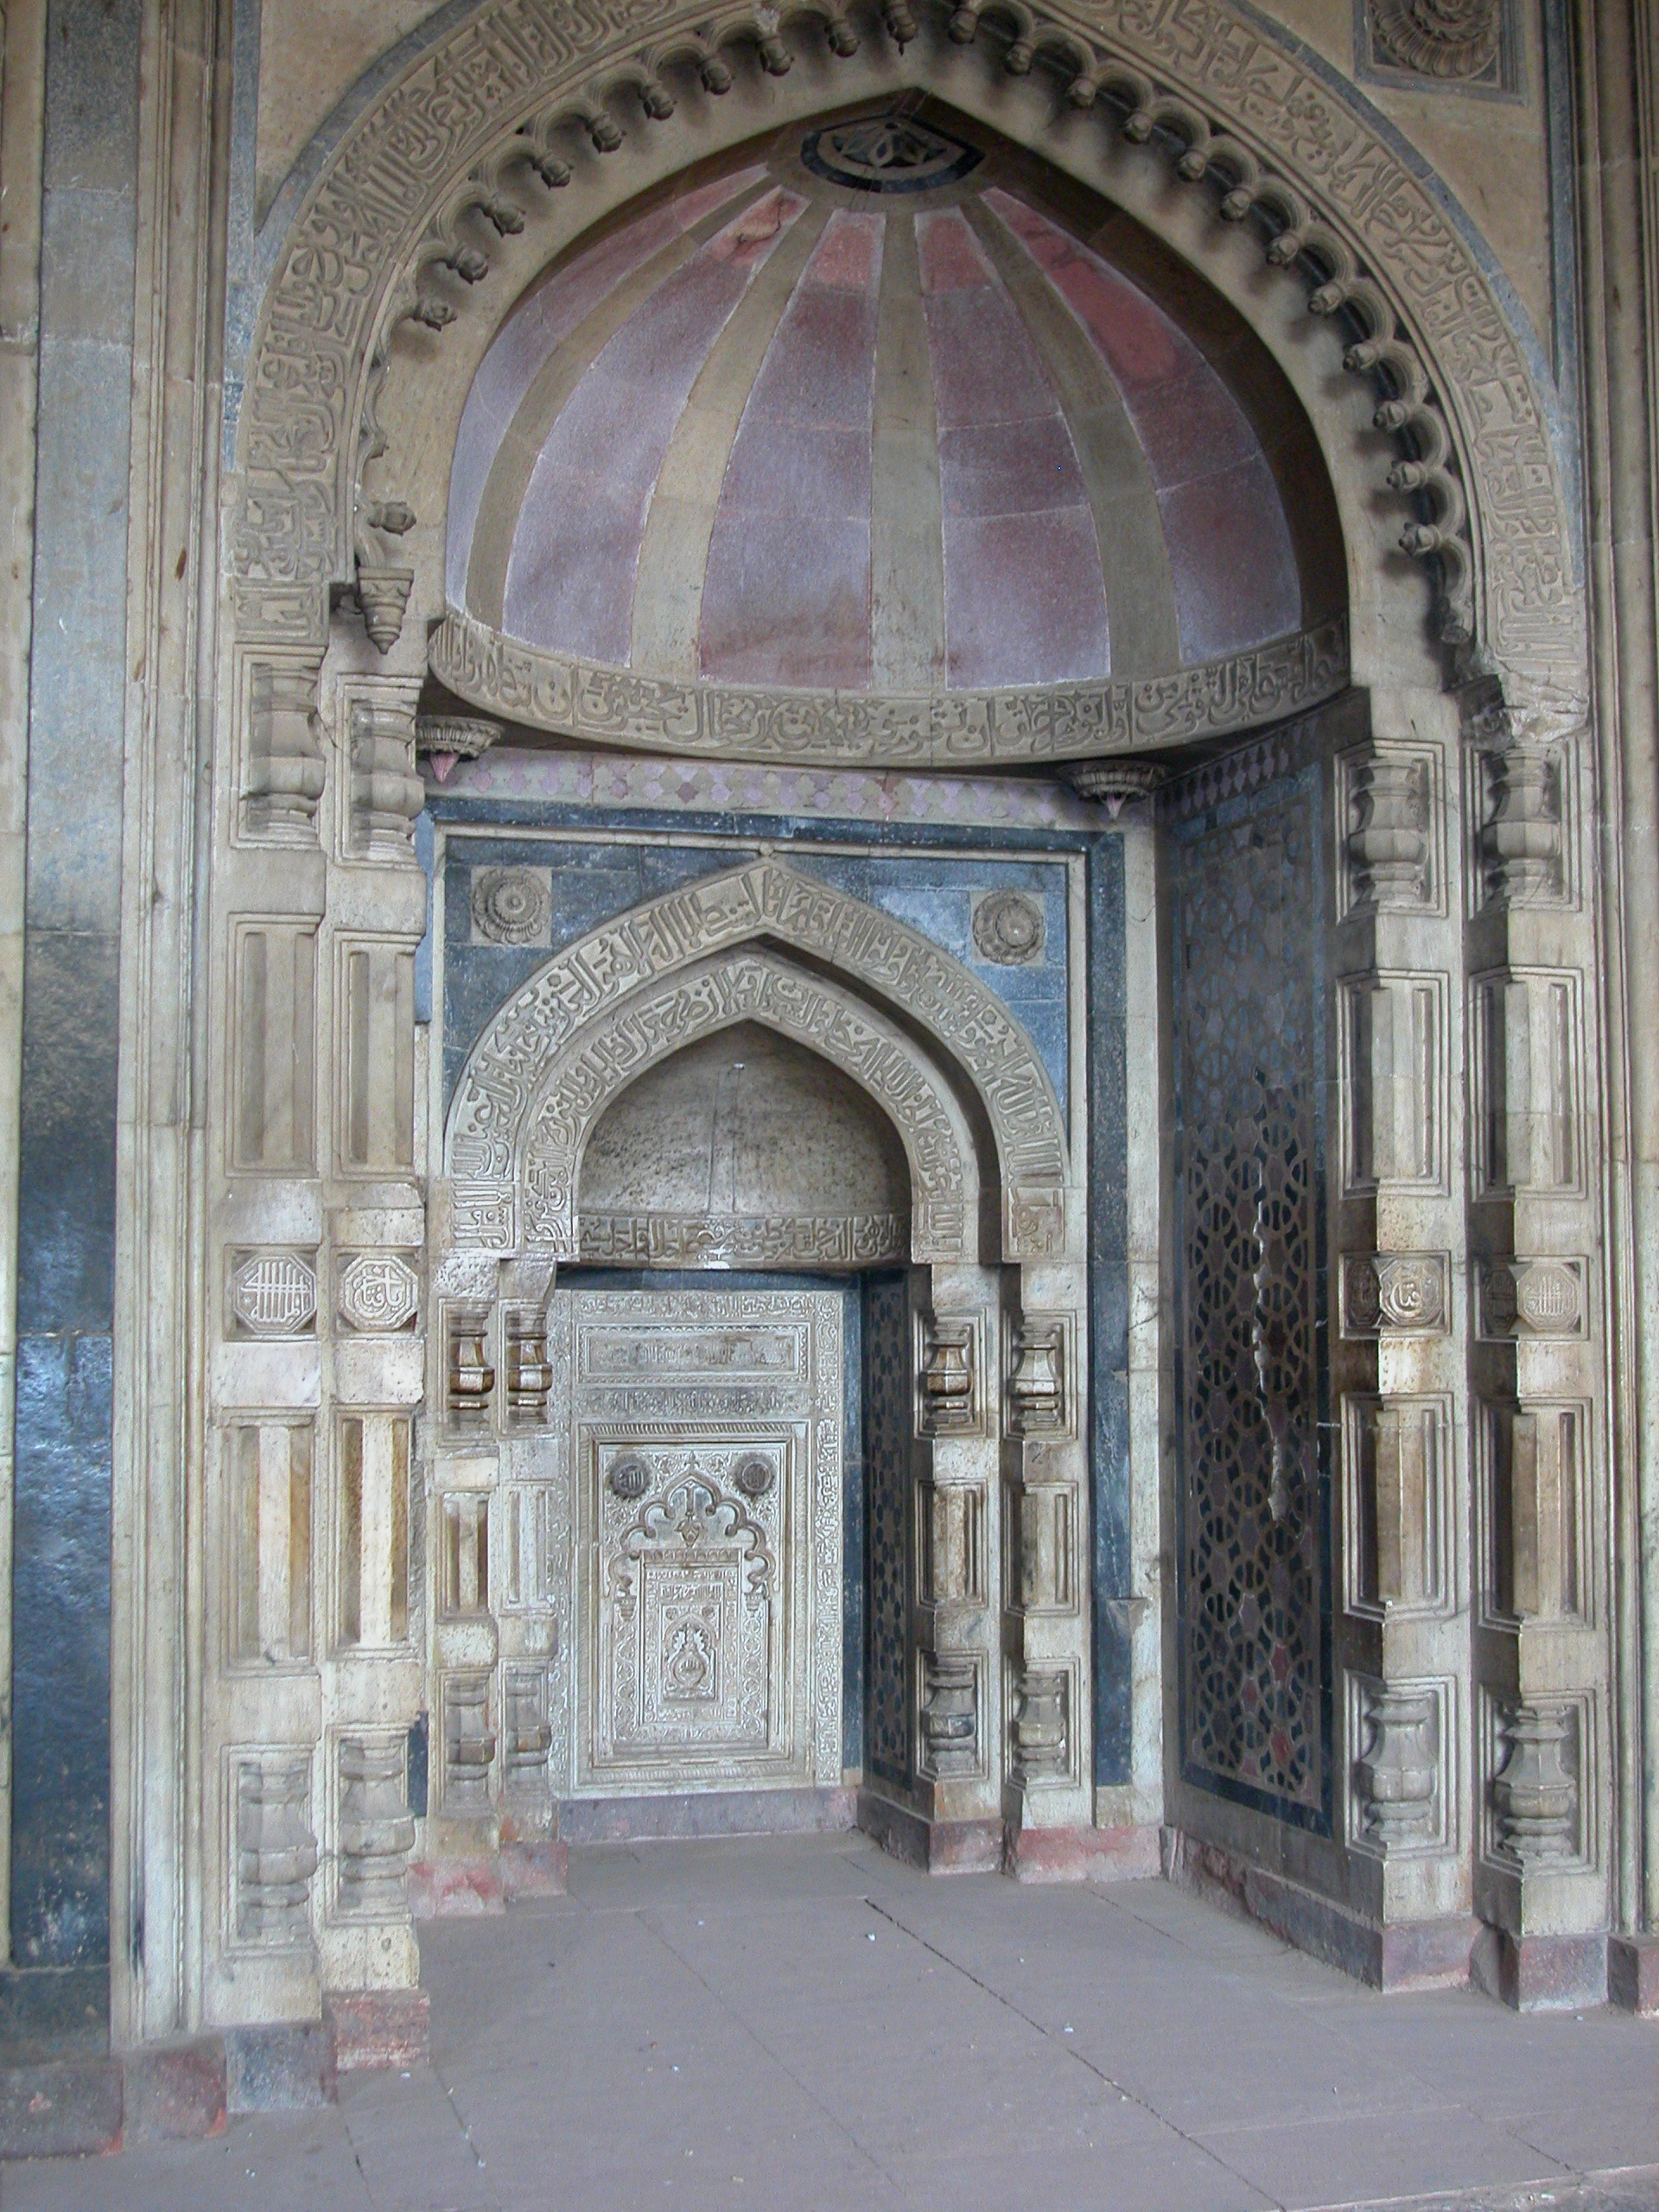
architecture, building, old, arch, high, facade, church, cathedral, chapel, place of worship, baptistery, monastery, synagogue, fort, hires, arcade, india, basilica, hi, res, qila, purana, ancient history, byzantine architecture